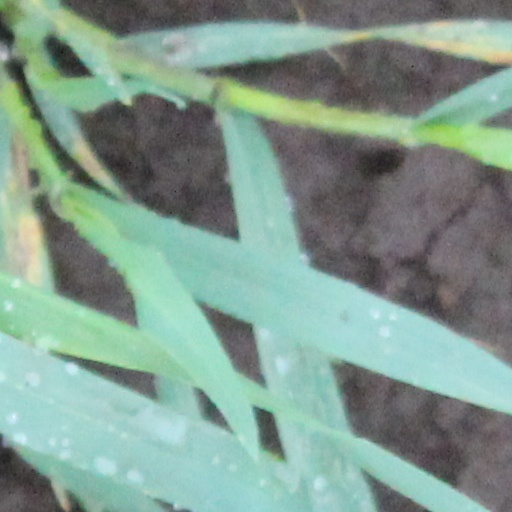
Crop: wheat